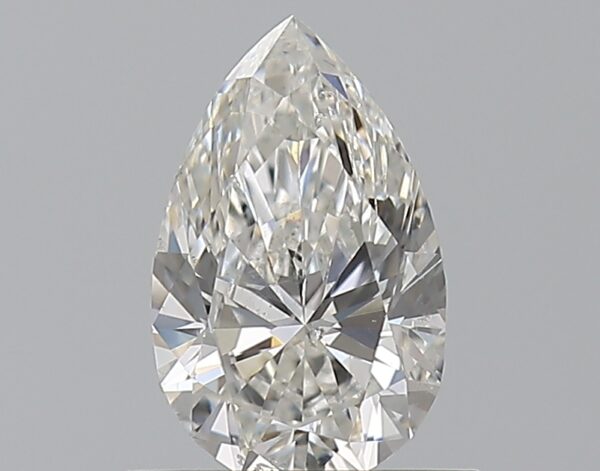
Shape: pear
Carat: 0.72
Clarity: SI2
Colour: F
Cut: EX
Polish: EX
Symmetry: VG
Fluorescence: N
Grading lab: GIA
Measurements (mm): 7.79 x 4.86 x 3.06